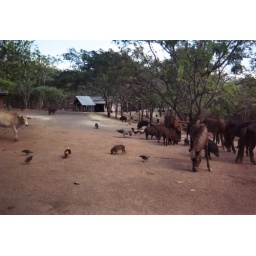
When you walk around the Tiger Temple you walk amongst so many different animals - horses, pigs, chickens etc.